Sir Ignatius Kilage Stadium

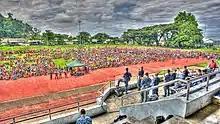
Stadium hosting a concert in 2011

The Sir Ignatius Kilage Sports Stadium is an association football stadium located in Lae, Papua New Guinea. It was named after Sir Ignatius Kilage who was the fourth Governor General of Papua New Guinea. The stadium, which is part of the larger Sir Ignatius Kilage Sports Complex, features 500 grandstand seats plus an additional 1,000 bench seats. It is the home stadium of the Papua New Guinea National Soccer League Southern Conference.